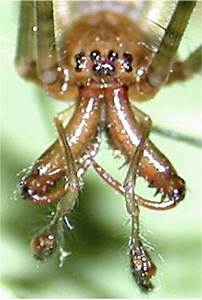
Label: ragno